6th Machine Gun Battalion (Australia)

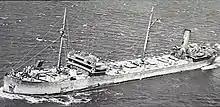
"Cities Service Boston", prior to running aground off the coast of New South Wales

Several months later, the 6th Machine Gun Battalion was sent to New Guinea, where the Australians were fighting against the Japanese. Relieving the 7th Machine Gun Battalion, the battalion was attached to the 3rd Division and undertook defensive duties in Port Moresby, mainly located at Ward's Airfield, starting in July. Two months later, the battalion was sent to Donadabu, where they were attached to the 7th Infantry Brigade.